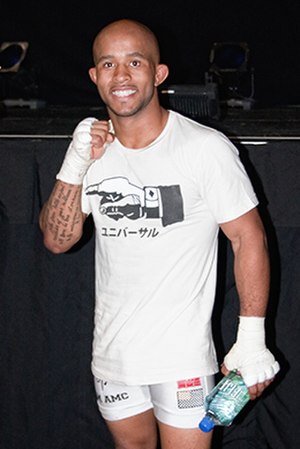
Demetrious Johnson
Demetrious Khrisna Johnson er en amerikansk MMA-udøver som siden 2011 har konkurreret i organisationen Ultimate Fighting Championship hvor han den 22. september, 2012 blev organisationens første og hidtil eneste mester i fluevægt. Johnson er flere gange blevet kaldet verdens bedste MMA-udøver og har med 11 sejre i træk i titelkampe, organisationens rekord i antal titelforsvar i træk.